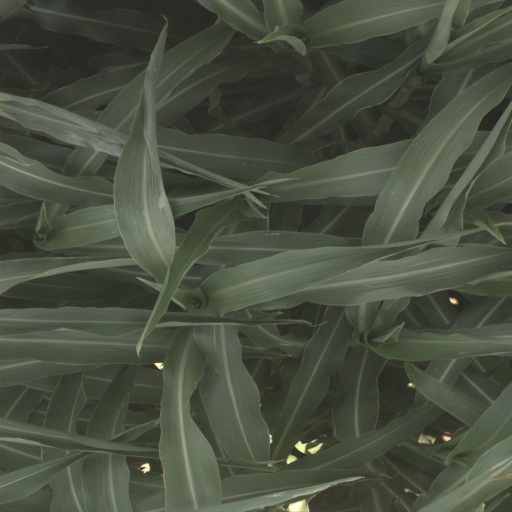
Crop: sorghum